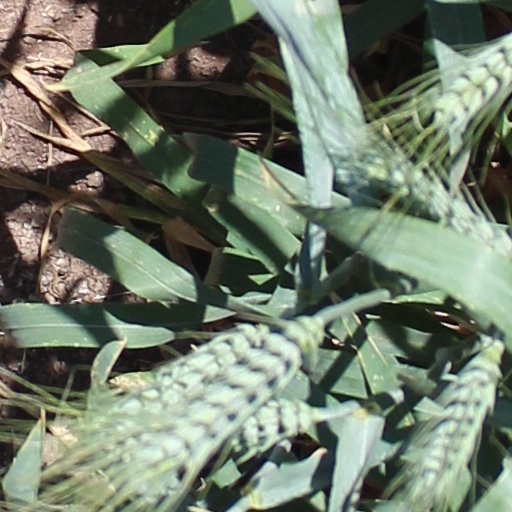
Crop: wheat